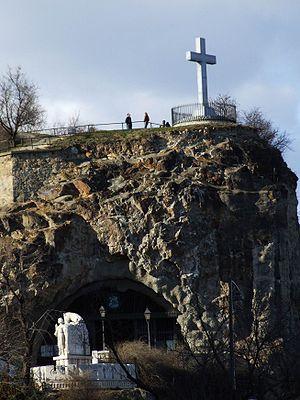
L'église troglodyte Notre-Dame-des-Hongrois est une église catholique romaine de Budapest située à flanc du Gellért-hegy, en face du Szabadság híd. Elle est aménagée dans une cavité souterraine.